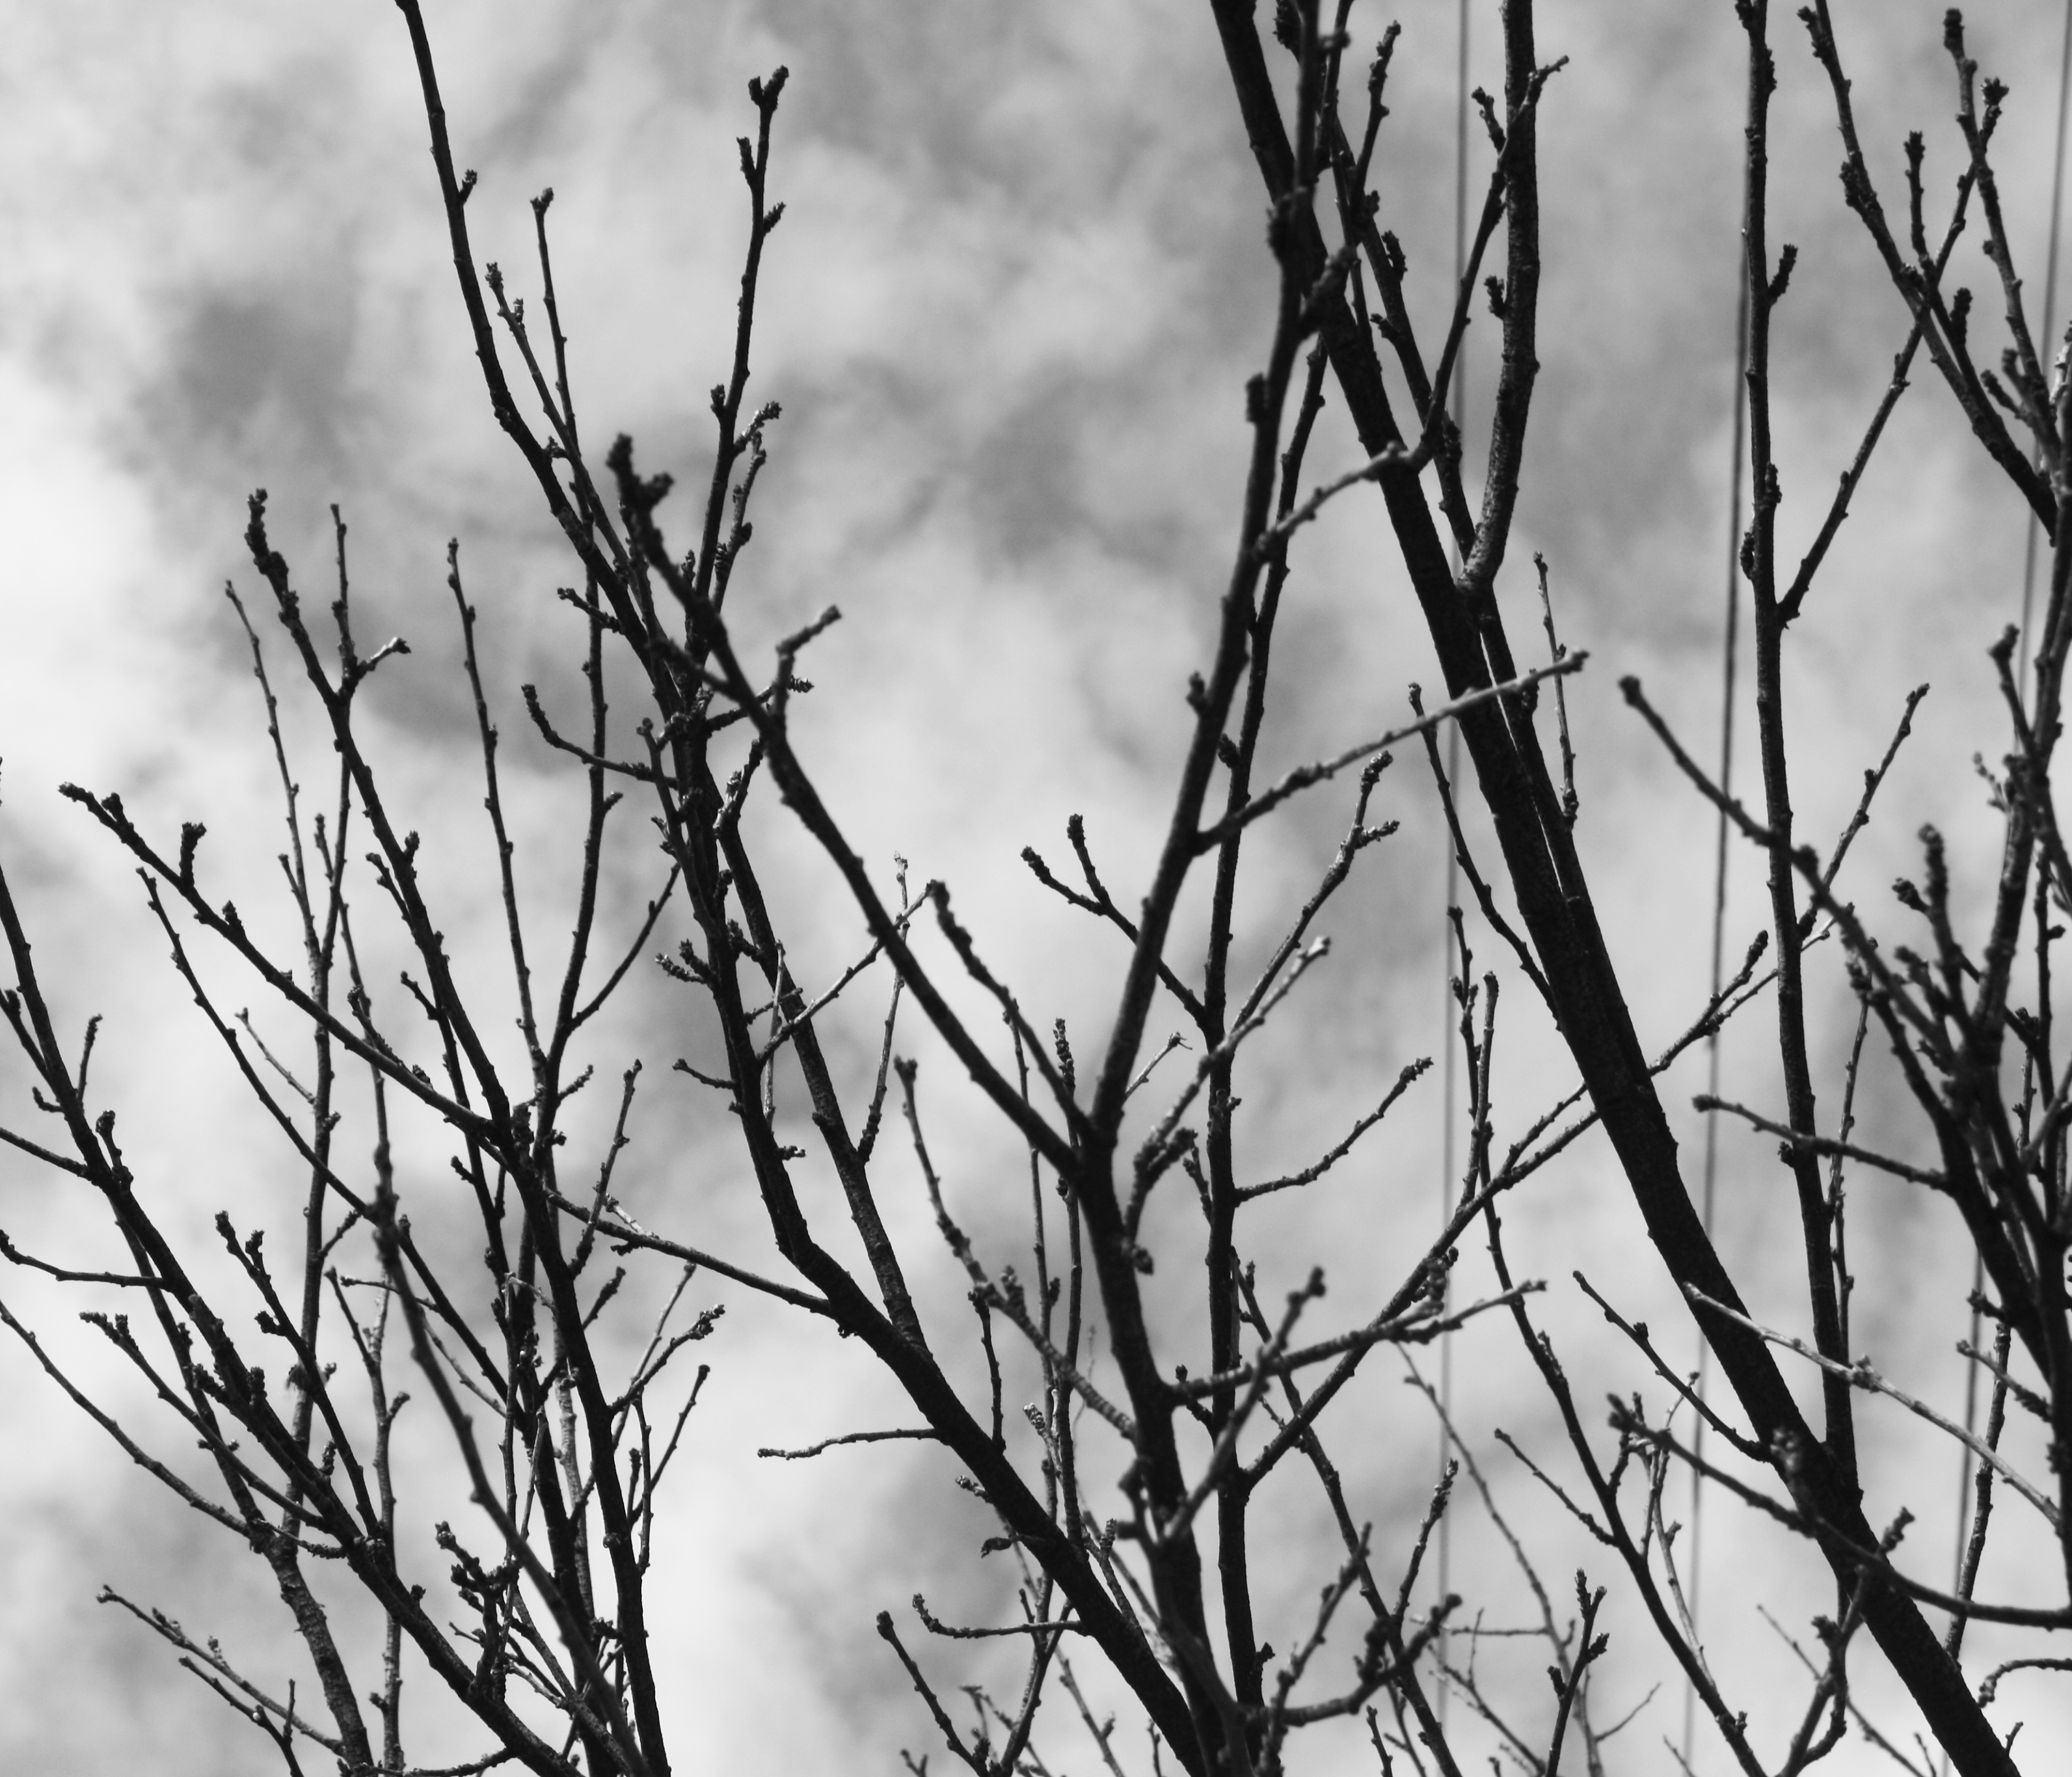
tree, nature, grass, branch, snow, winter, black and white, plant, sky, leaf, line, monochrome, season, twig, monochrome photography, atmospheric phenomenon, plant stem, woody plant